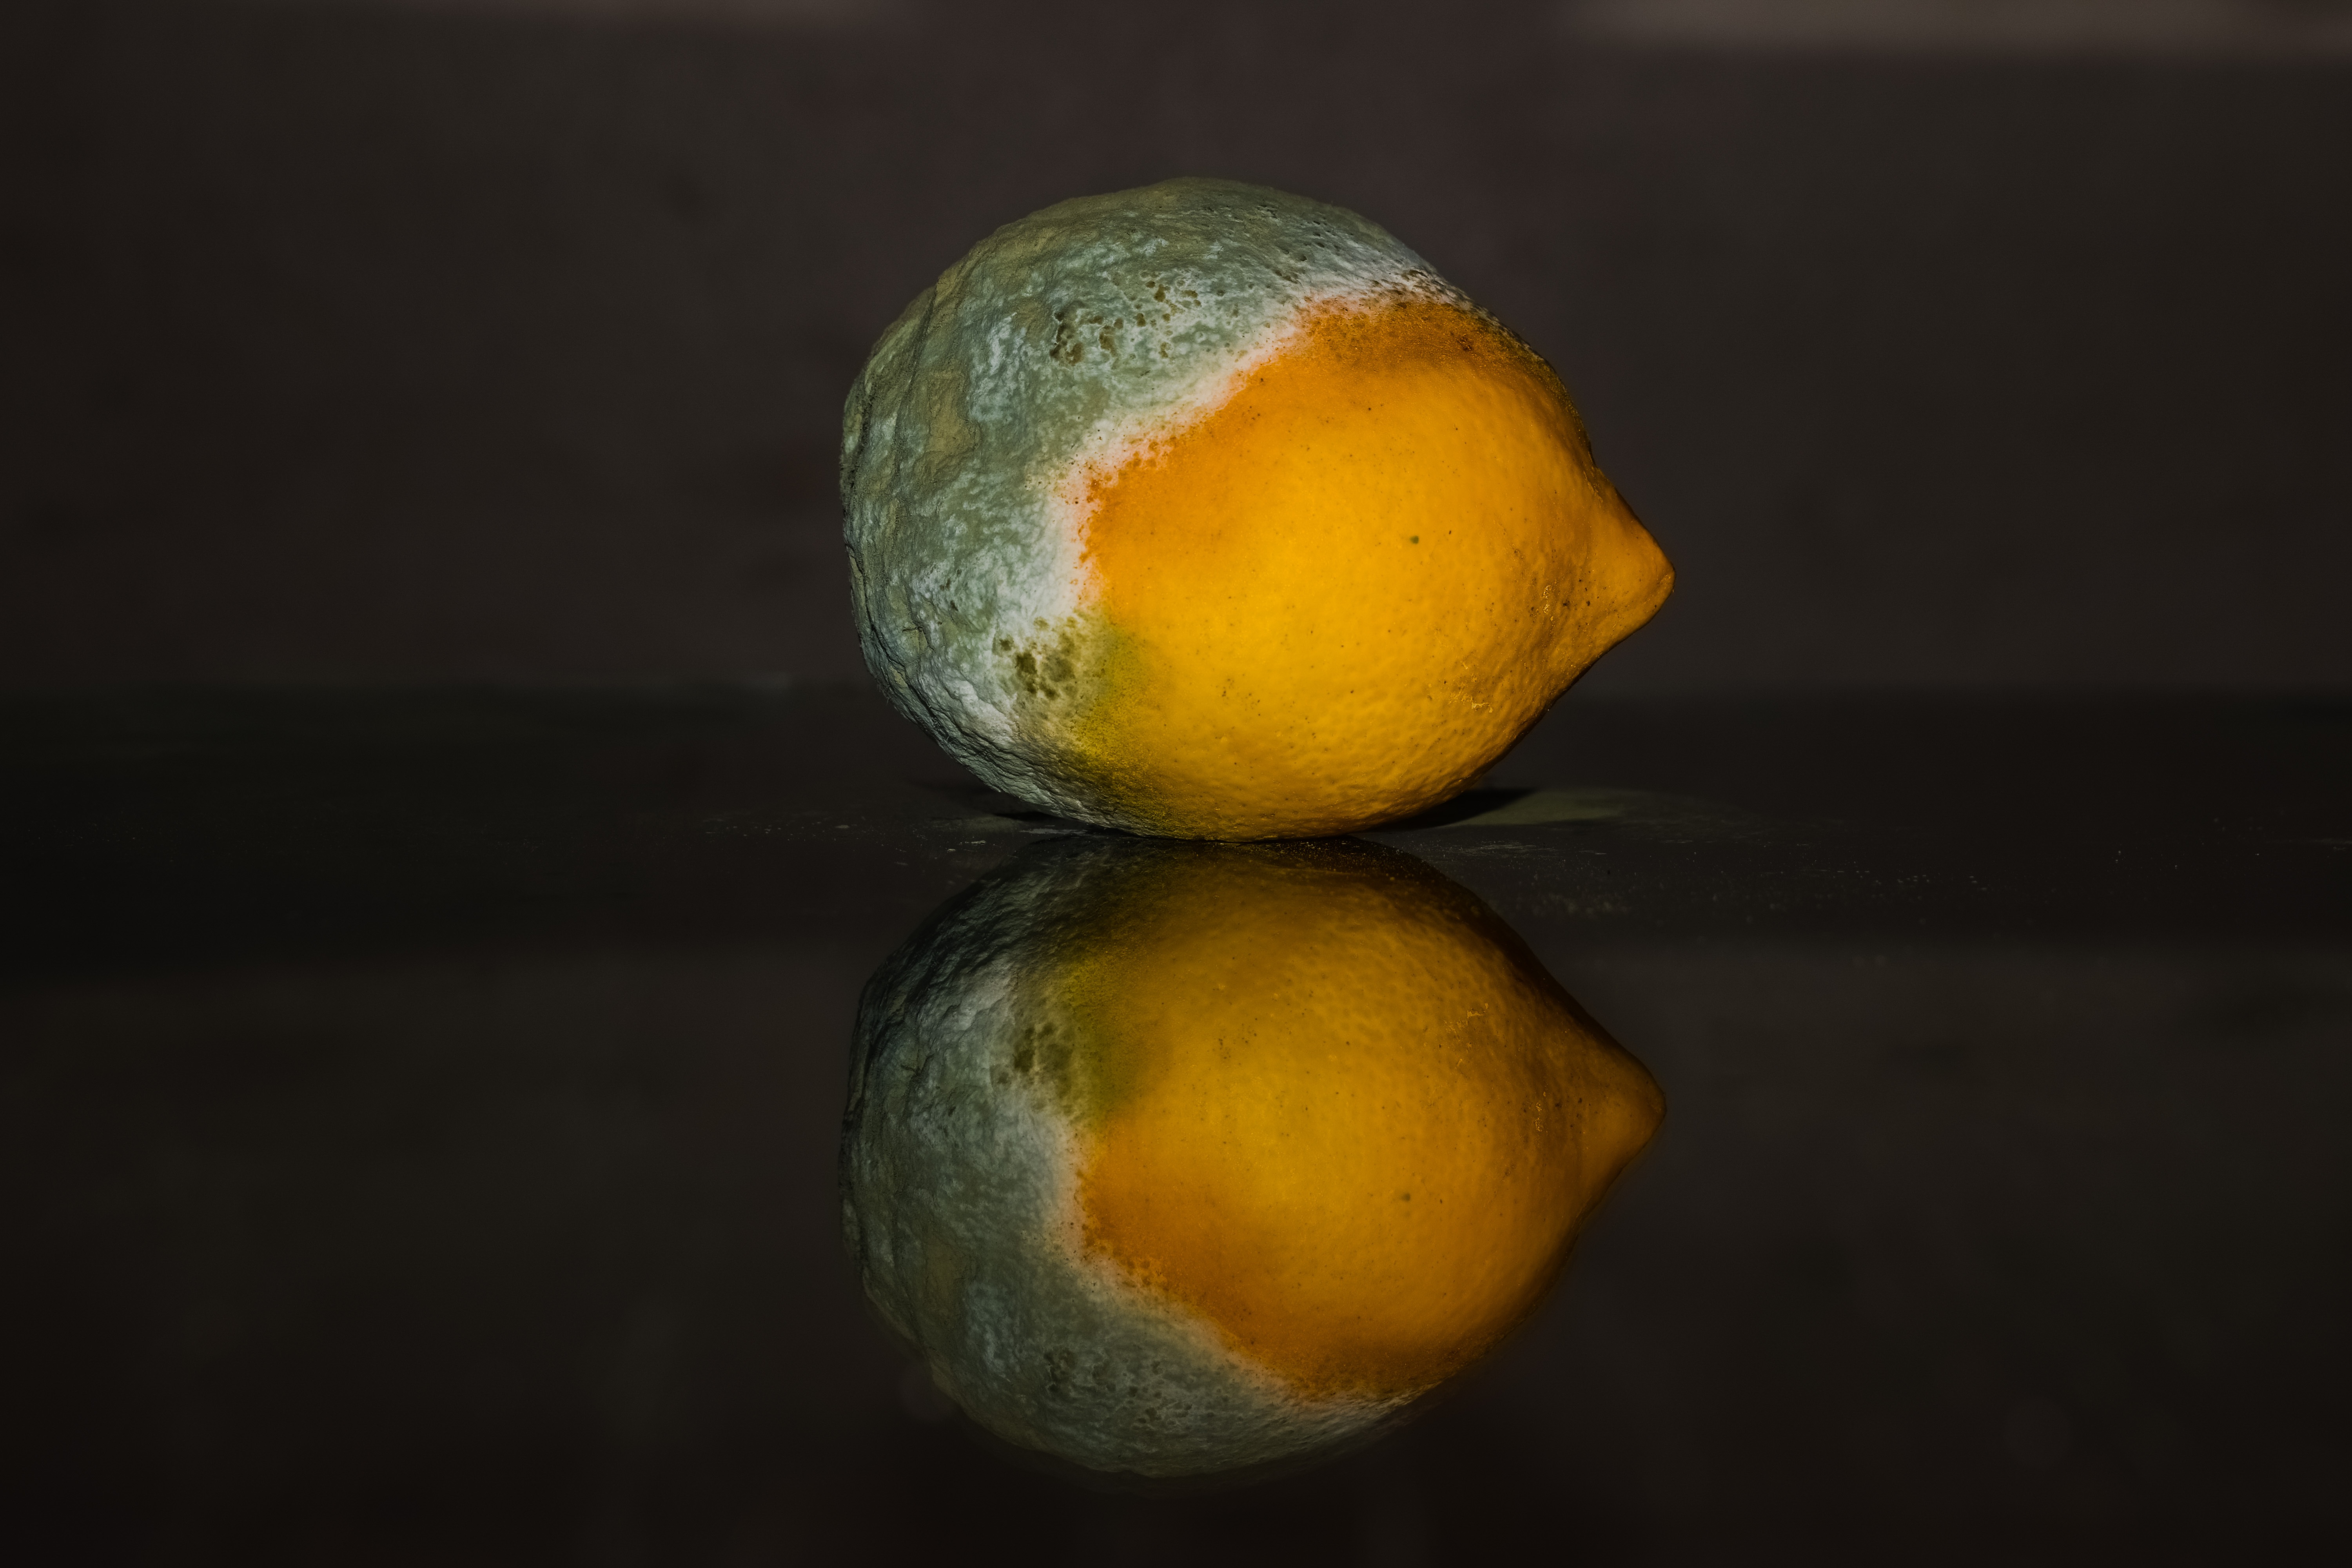
plant, fruit, ripe, food, green, reflection, produce, decay, yellow, still life, lemon, painting, close up, fungus, mold, rotten, citrus, macro photography, flowering plant, still life photography, land plant, mouldy